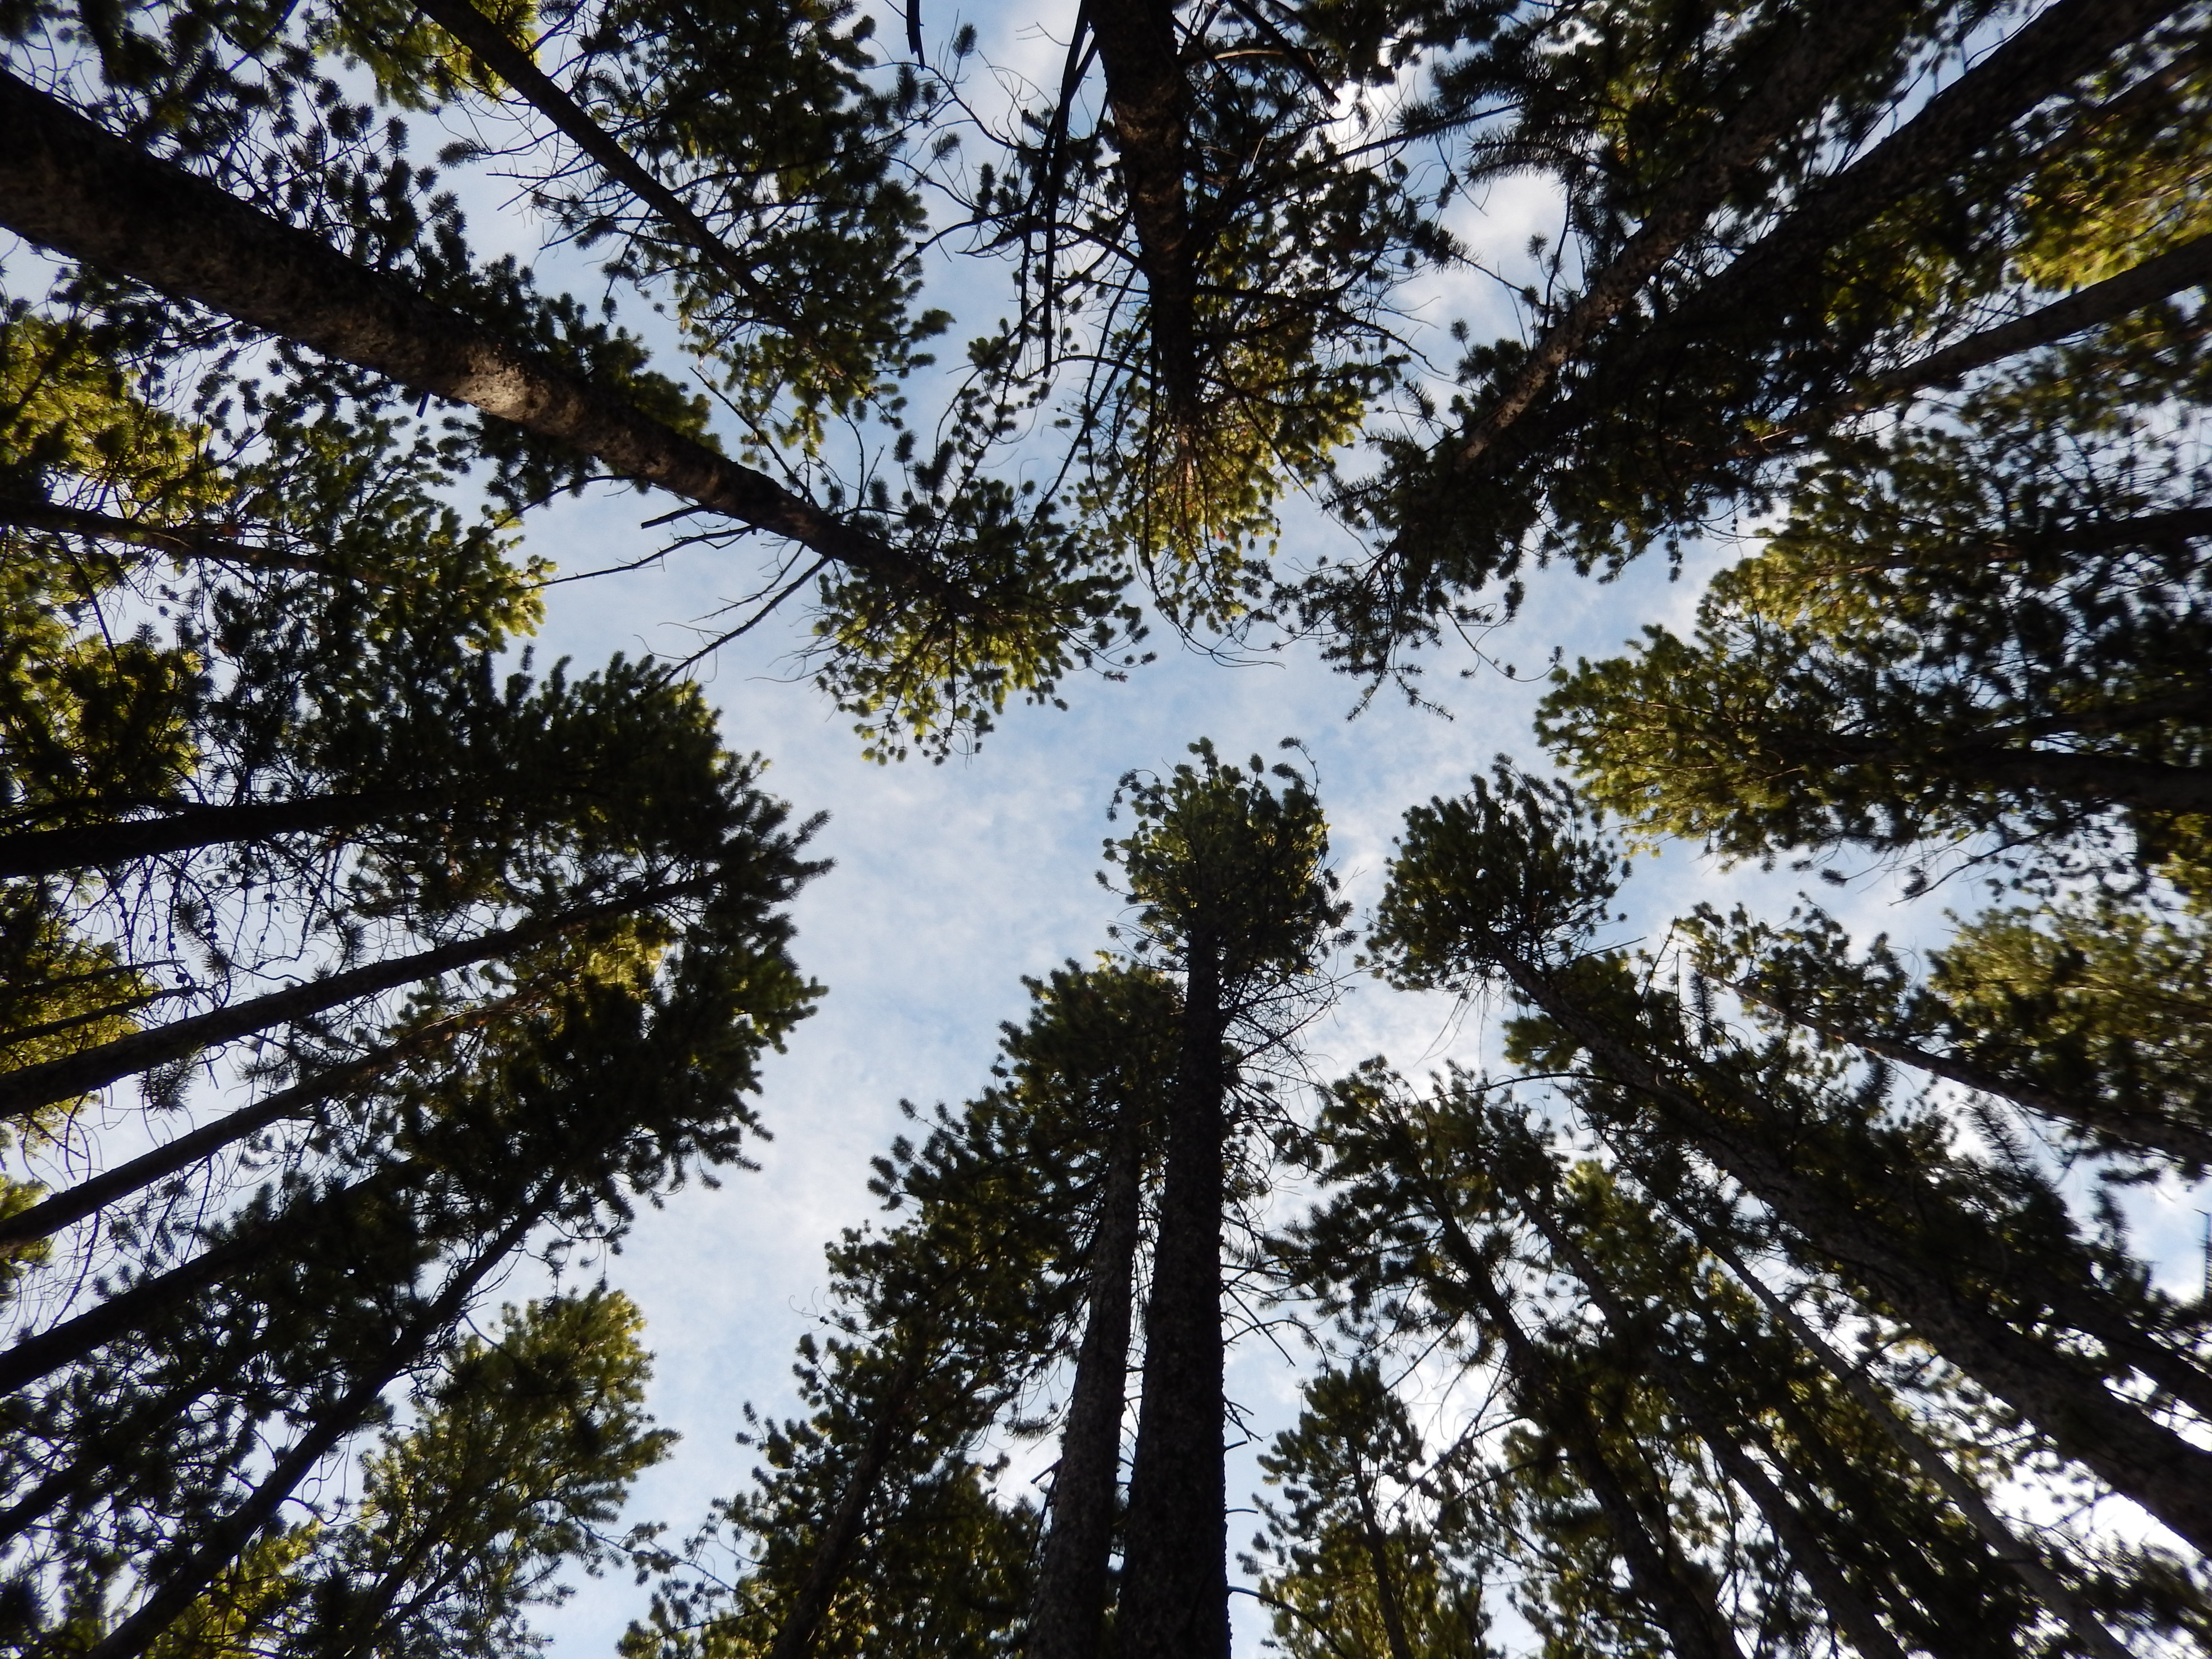
tree, nature, forest, branch, plant, sky, sunlight, leaf, green, evergreen, botany, fir, flora, conifer, trees, spruce, woodland, ecosystem, biome, woody plant, temperate coniferous forest, land plant